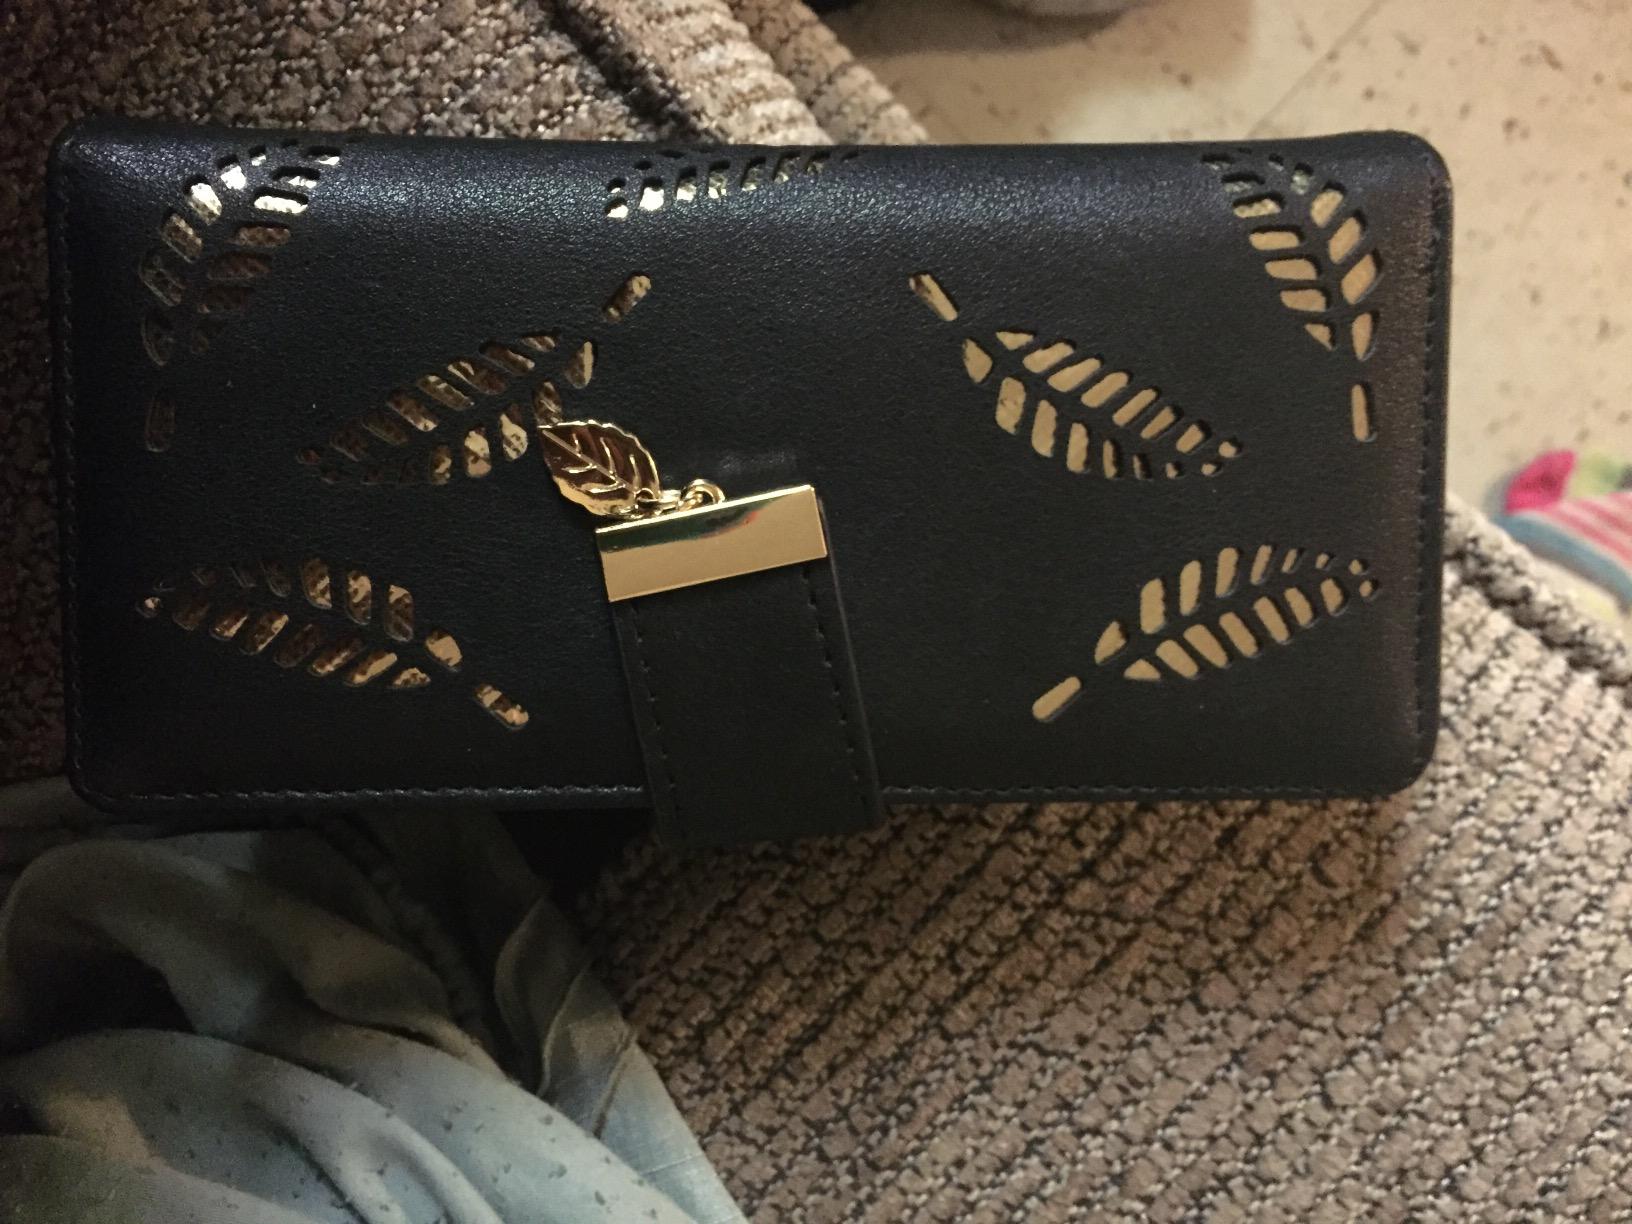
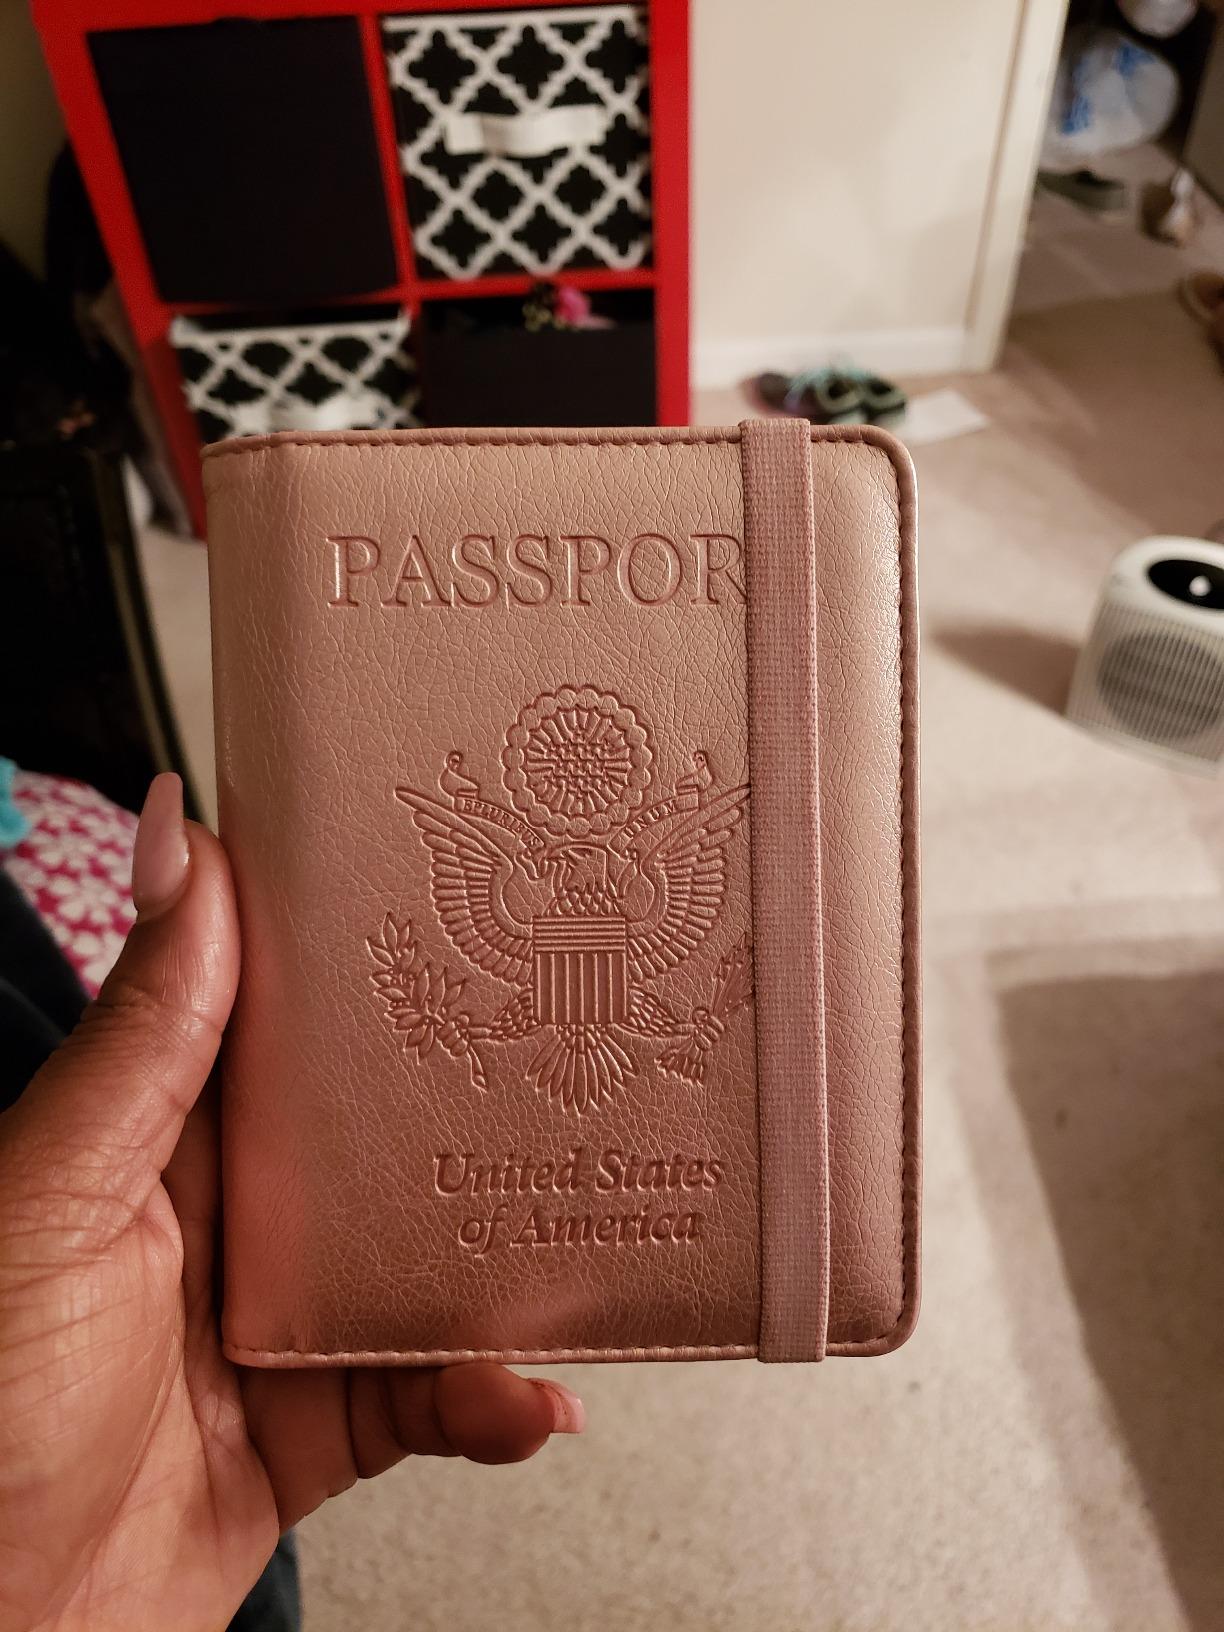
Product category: accessories_wallet
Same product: no